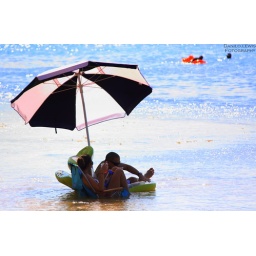
Couple enjoying the warm water of the &amp;quot;Las Croabas&amp;quot; beach in Fajardo, Puerto Rico